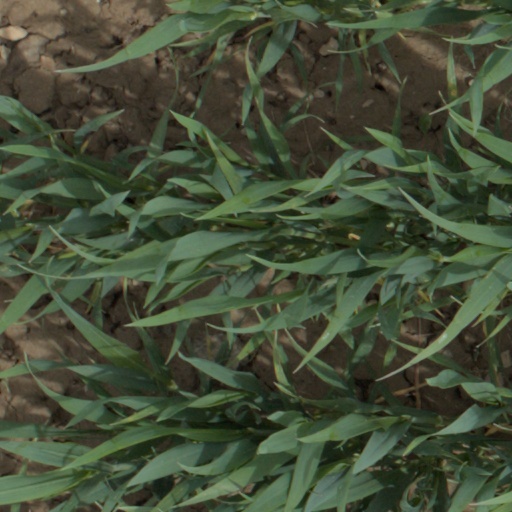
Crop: wheat